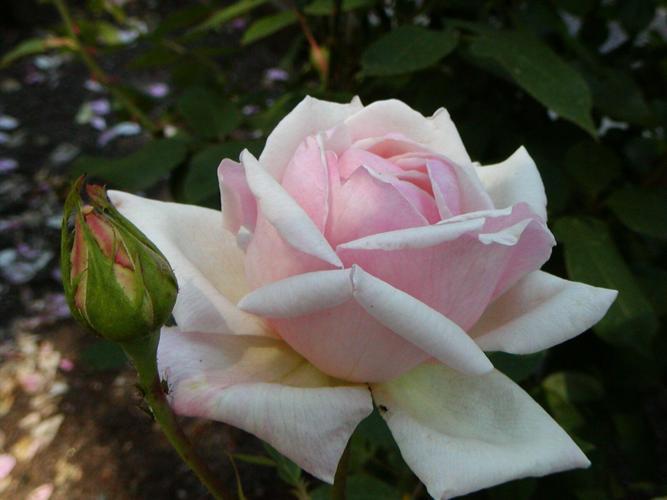
Label: rose